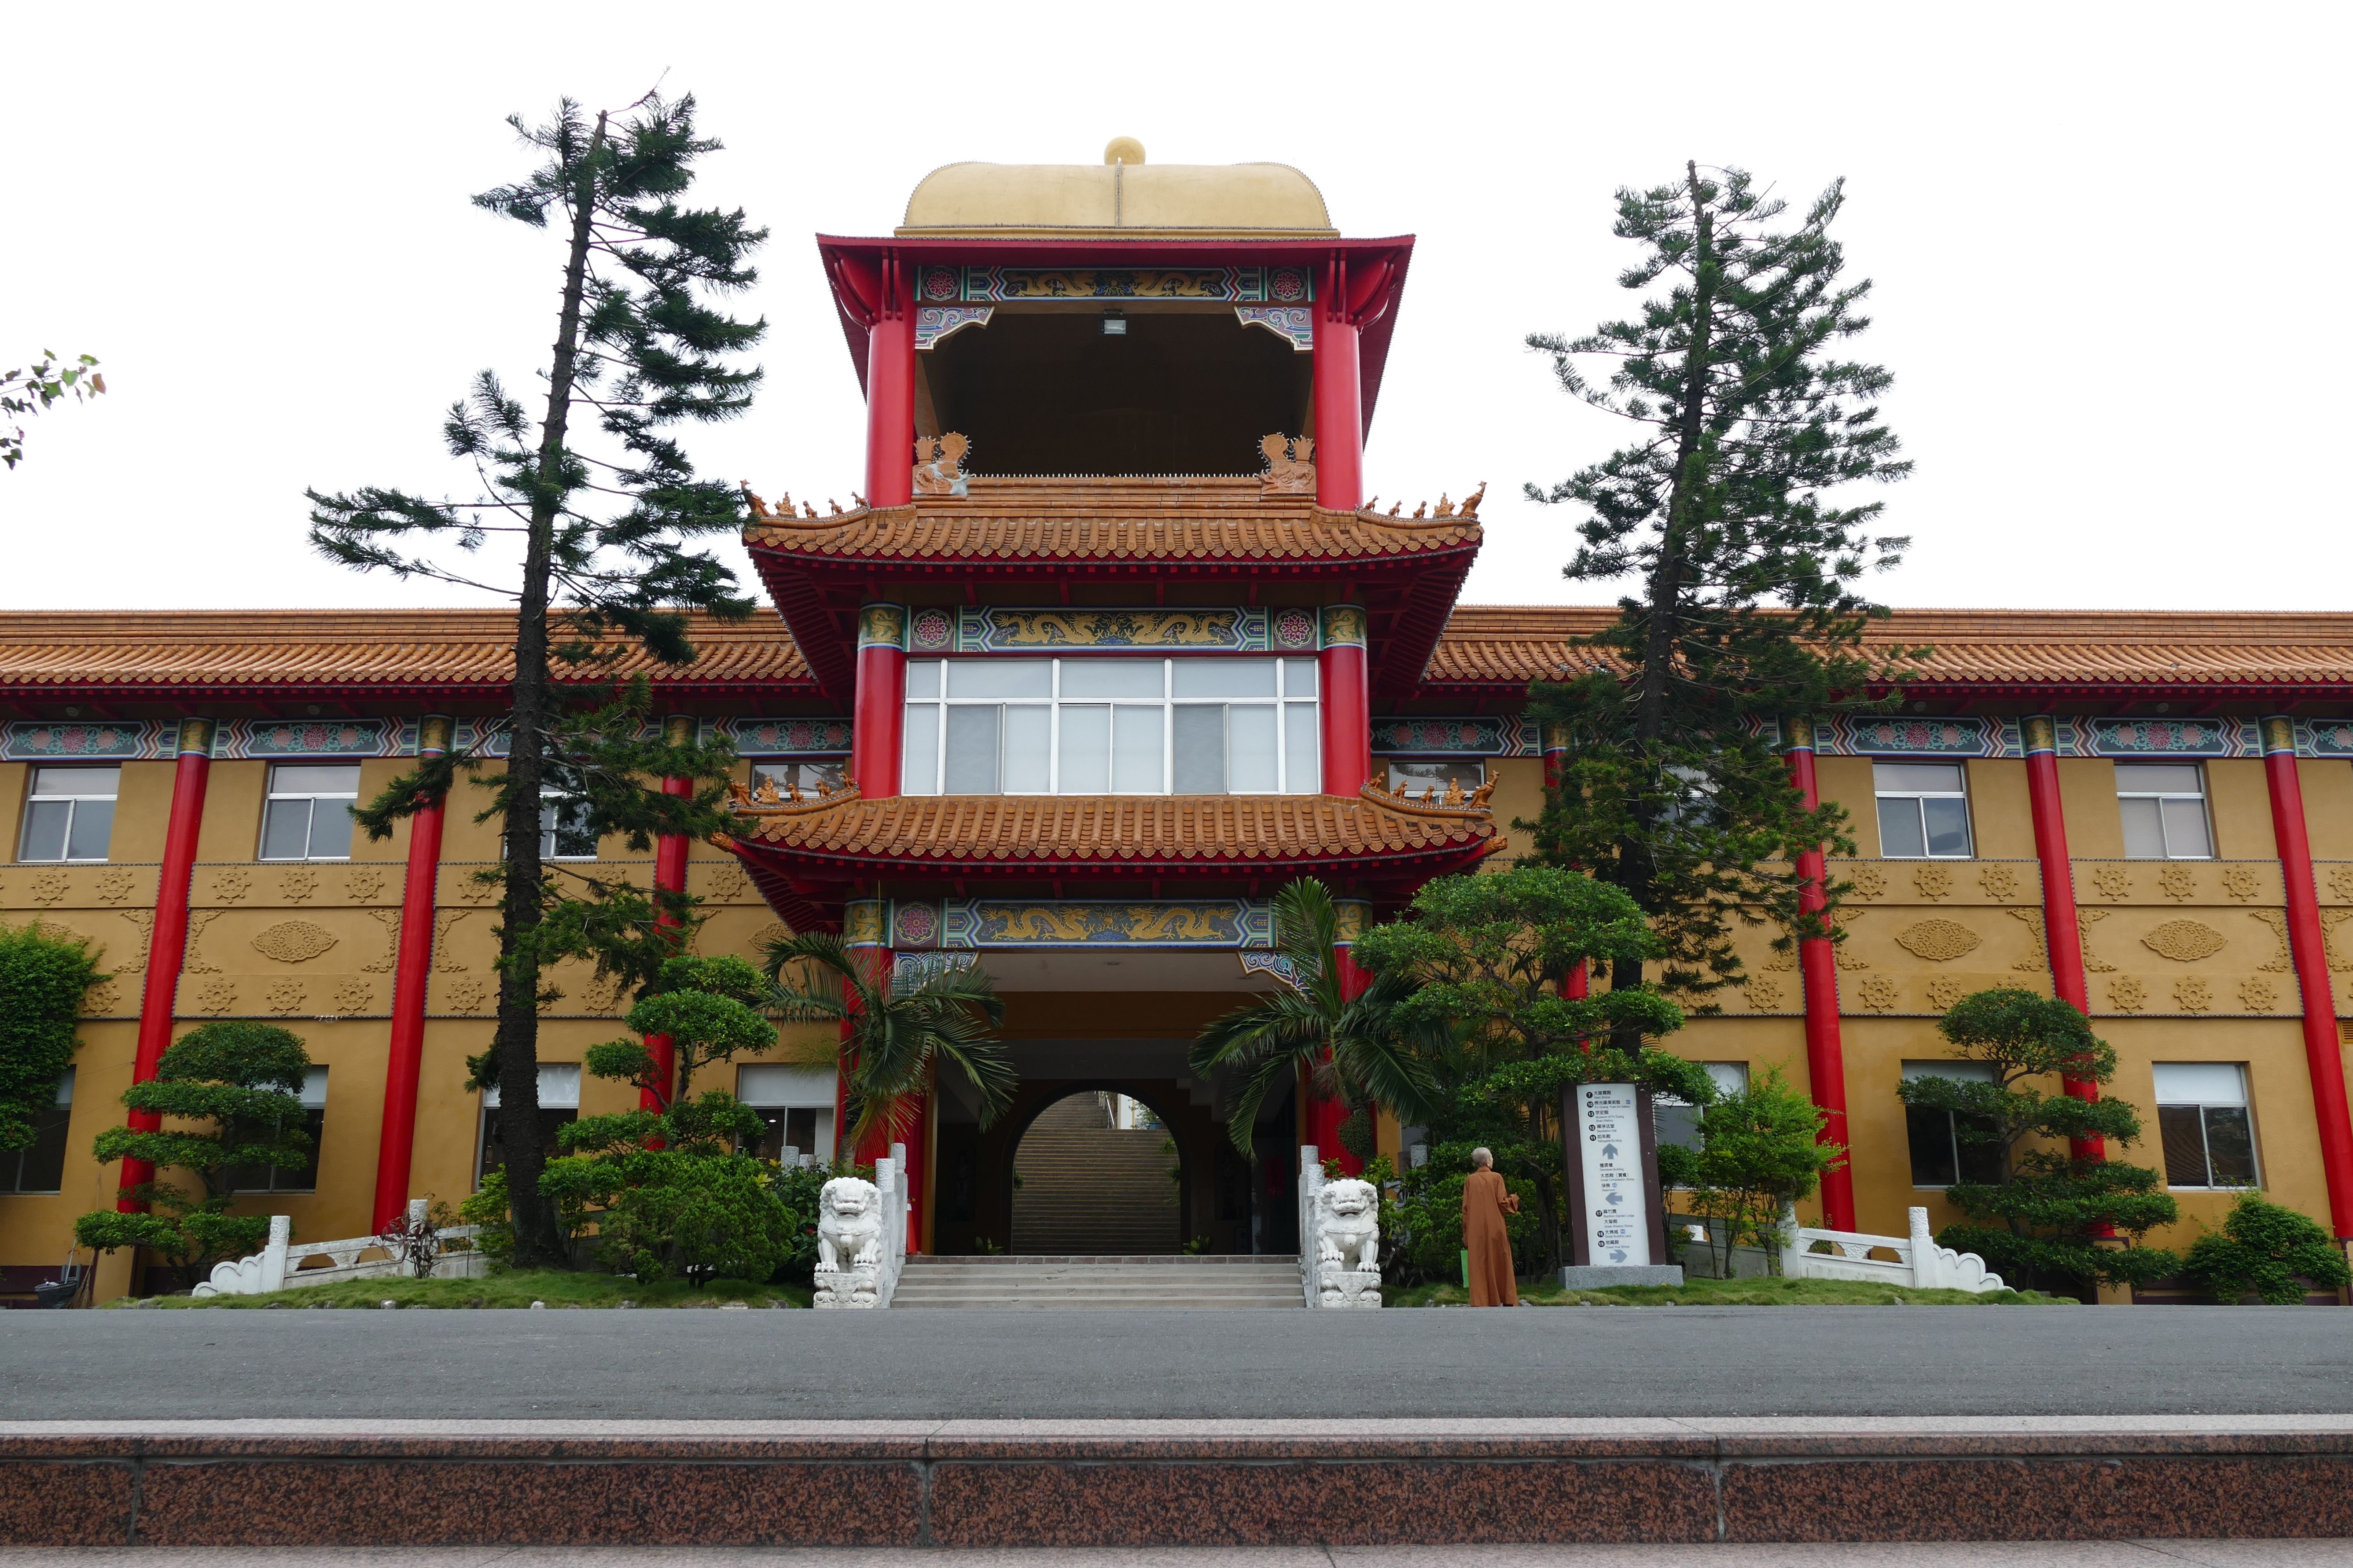
building, buddhist, buddhism, religion, facade, place of worship, temple, shrine, buddha, taiwan, chinese architecture, wat, kaohsiung, temple complex, shinto shrine